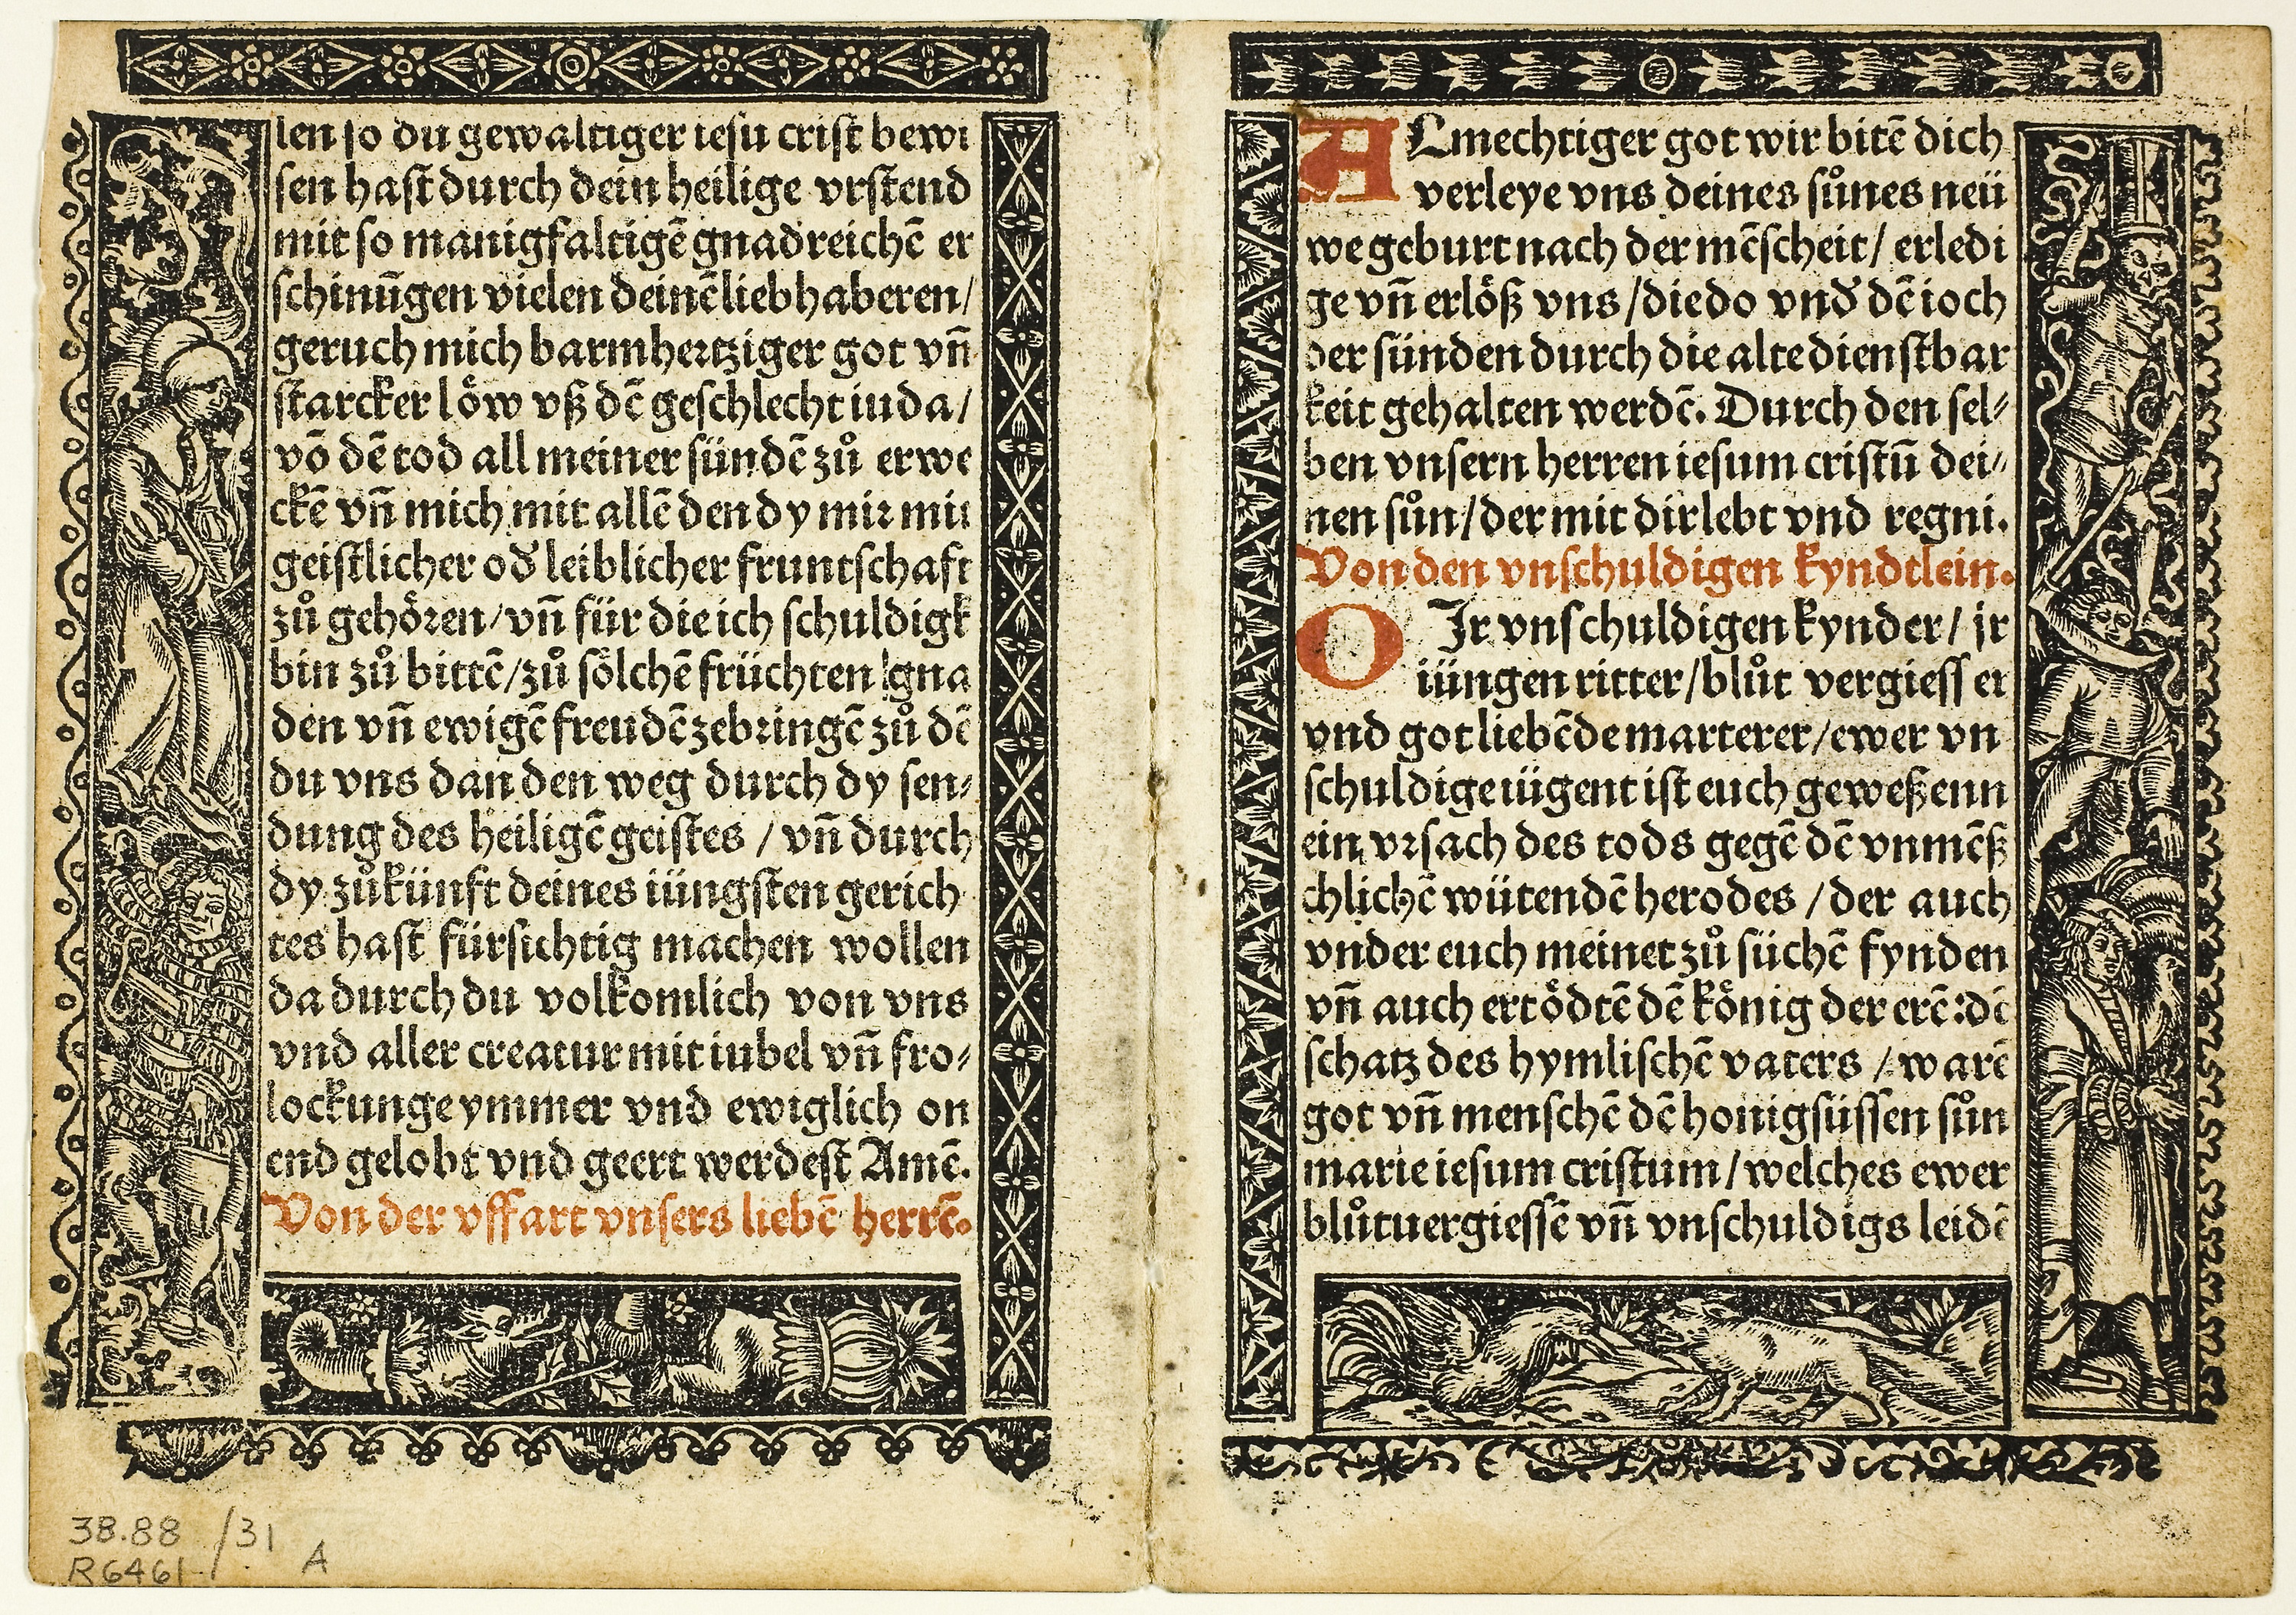
text, history, font, book